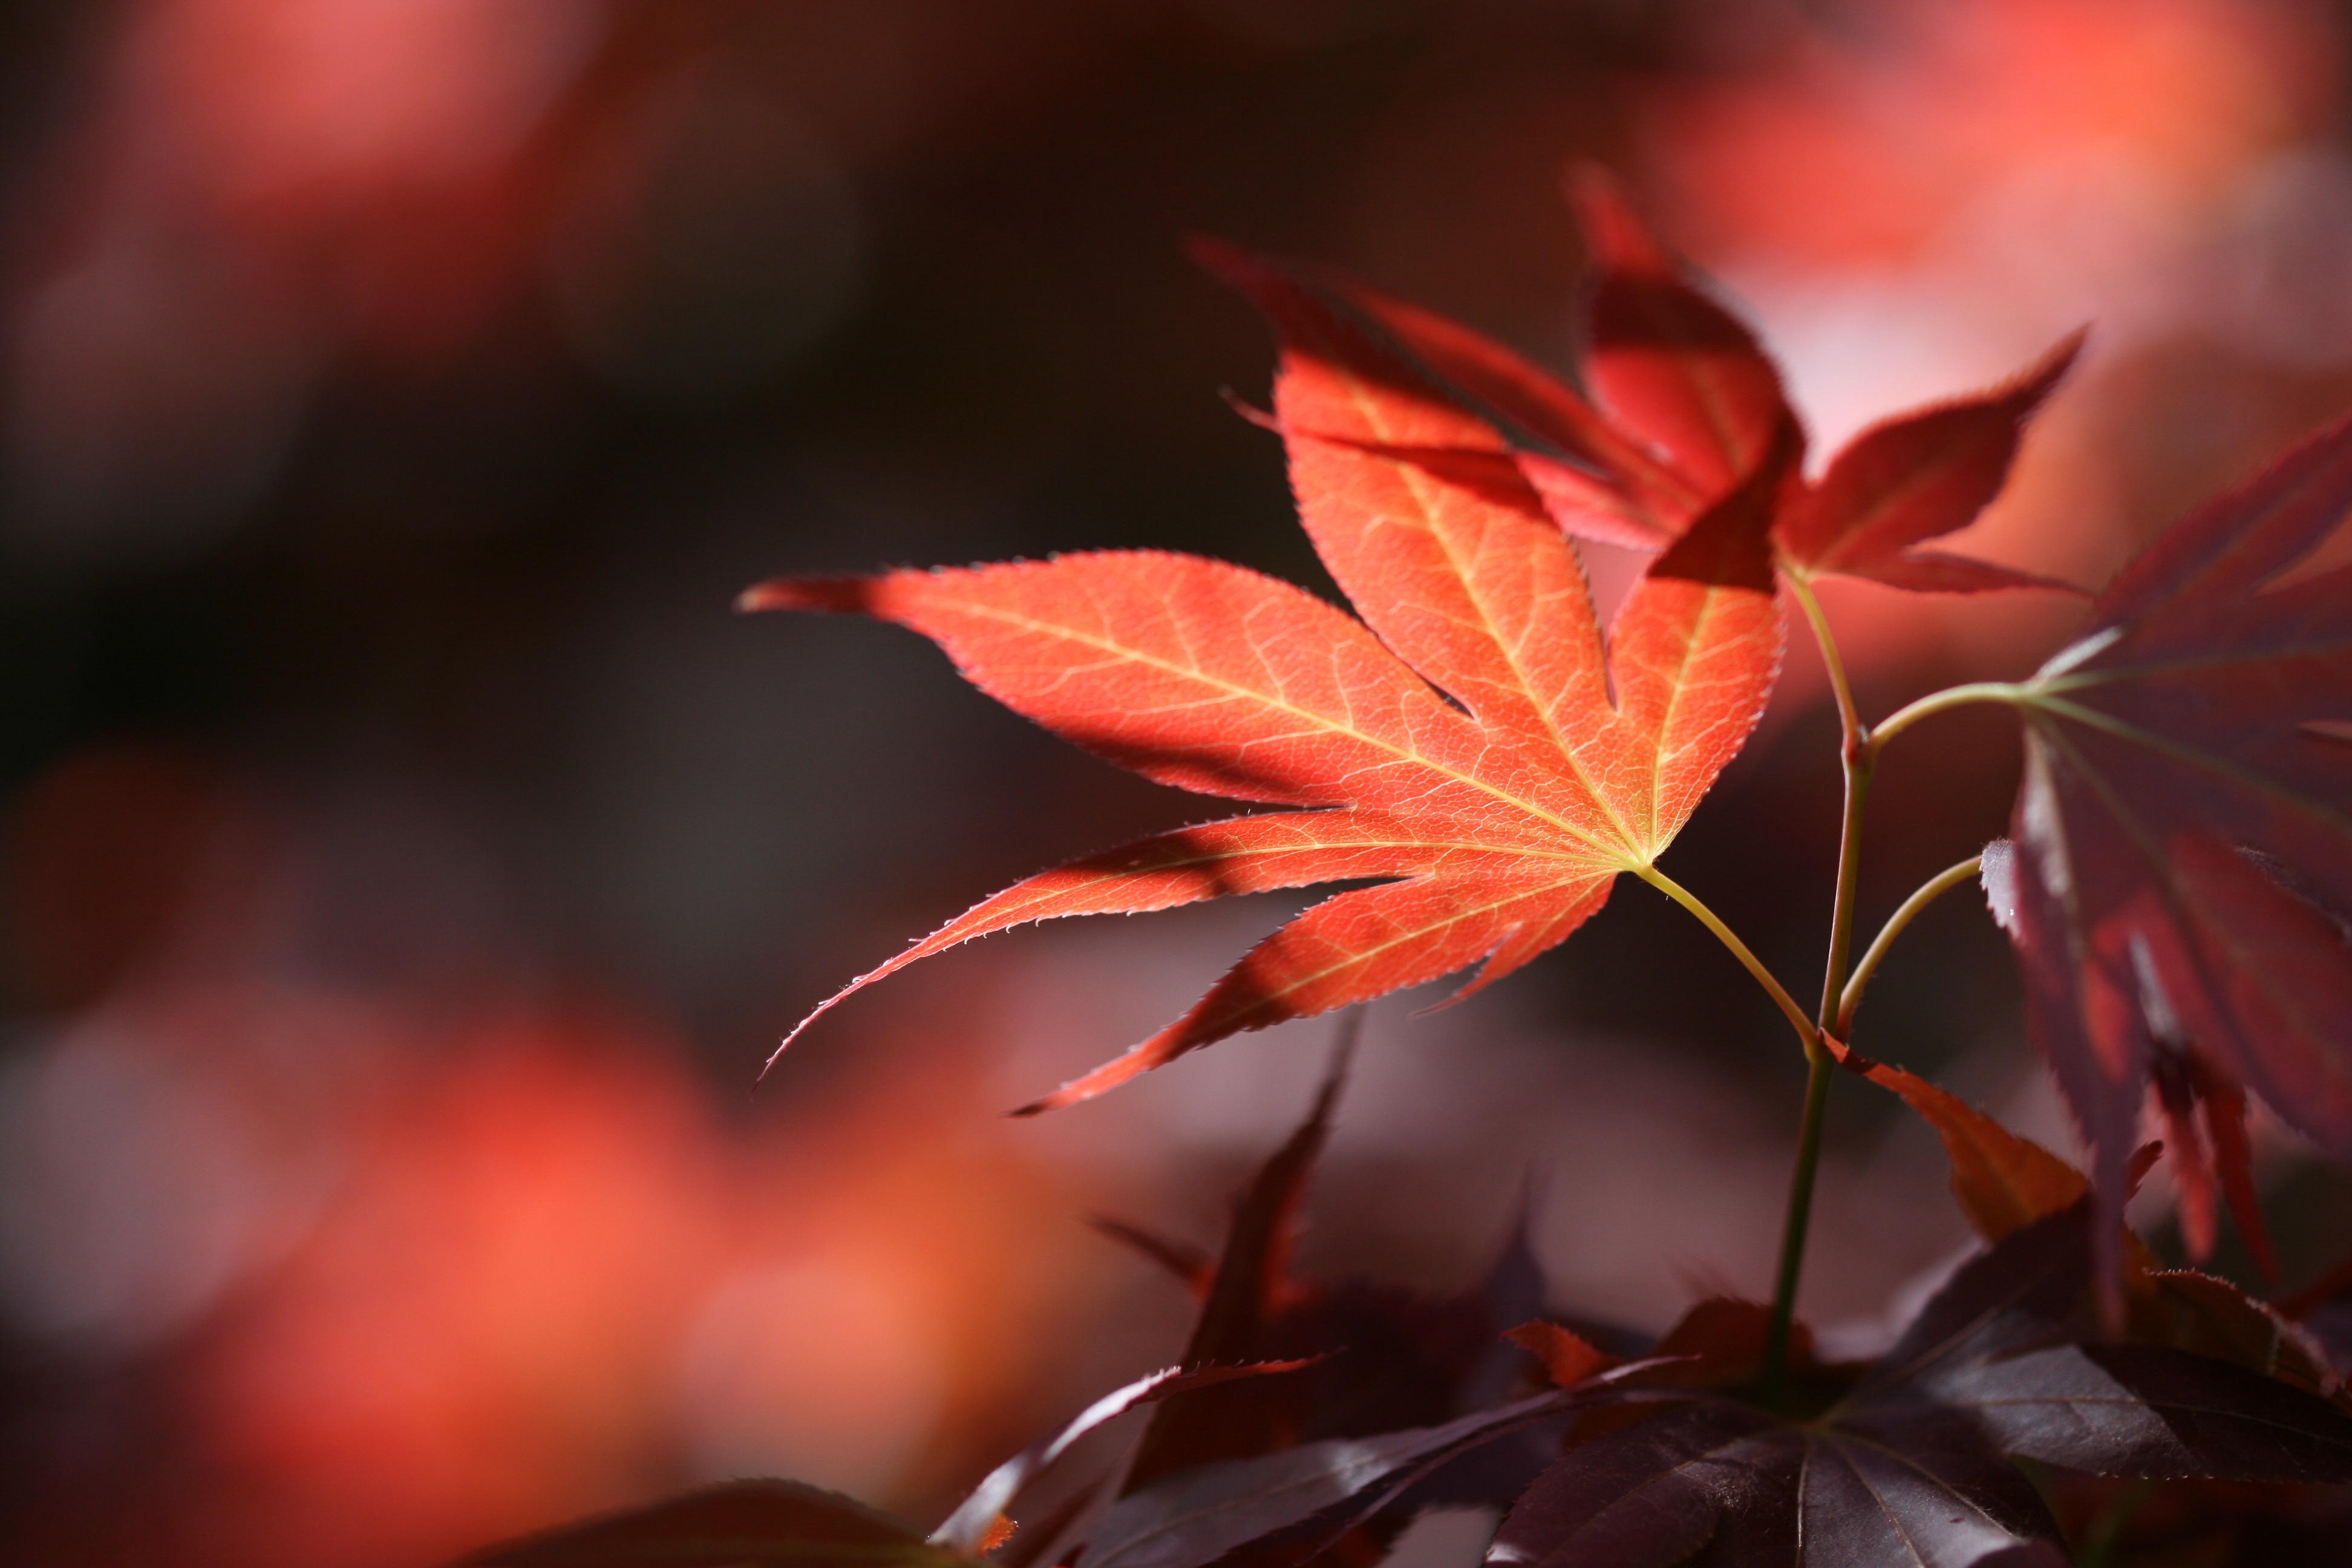
tree, nature, forest, branch, plant, sunlight, leaf, flower, petal, red, color, autumn, flora, season, maple tree, maple leaf, close up, leaves, fall color, macro photography, chestnut leaves, flowering plant, woody plant, land plant